MS SuperStar II

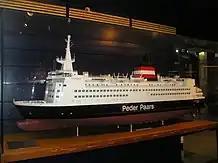
A model of "Peder Paars"

The "Peder Paars" was delivered to DSB Færger on 1985-10-18, but it was not until a month later that she entered service on the Århus—Kalundborg route. Århus was also her port of registry at the time. She and her sister remained in service for five years, until in October 1990 both ships were sold to Stena Line, to be delivered in May 1991. On 1991-05-19 both the "Peder Paars" and "Niels Klim" were withdrawn from service, replaced by the notably smaller second-hand ferries and . The following day the "Peder Paars" was renamed "Stena Invicta" and sailed to the Schichau-Seebeckswerft shipyard in Bremerhaven, Germany for rebuilding for service in the English Channel for Stena Line's subsidiary Sealink Stena Line. For this purpose the ship was re-registered in the United Kingdom, with Dover as her homeport. On 1991-08-08 the "Stena Invicta" entered service on the Dover—Calais route.